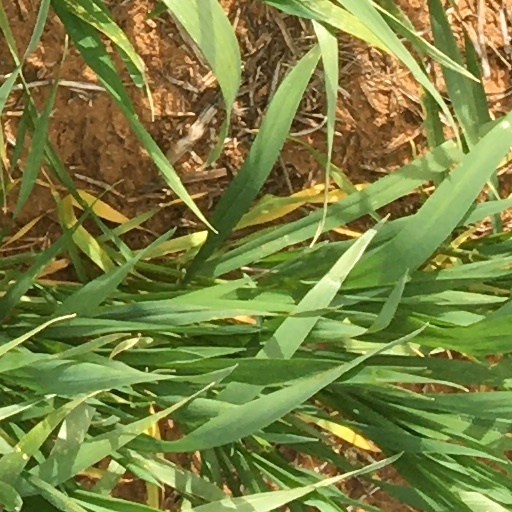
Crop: wheat